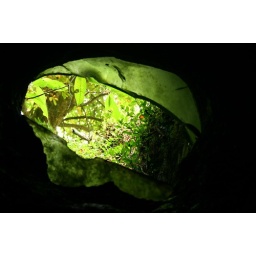
Broken window overgrown with plants in the Labrythic Grotto; Quinta da Regaleira, Sintra, Portugal